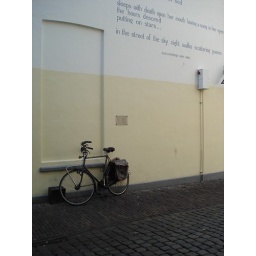
in the street of the sky night walks scattering poems